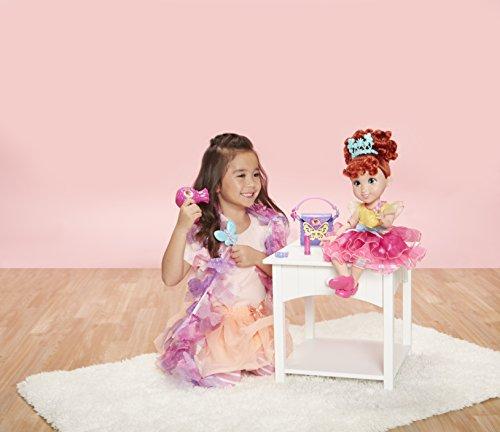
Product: Fancy Nancy 77418 Fantastique Doll-Sized Vanity (6 Piece), Multicolor
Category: Toys & Games | Dolls & Accessories | Playsets
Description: Works well with My friend Fancy Nancy doll and other 18” dolls.
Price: $13.13
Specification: ProductDimensions:11x3.5x9inches|ItemWeight:13.6ounces|ShippingWeight:13.6ounces(Viewshippingratesandpolicies)|ASIN:B079JC2N41|Itemmodelnumber:77418|Manufacturerrecommendedage:3-7months